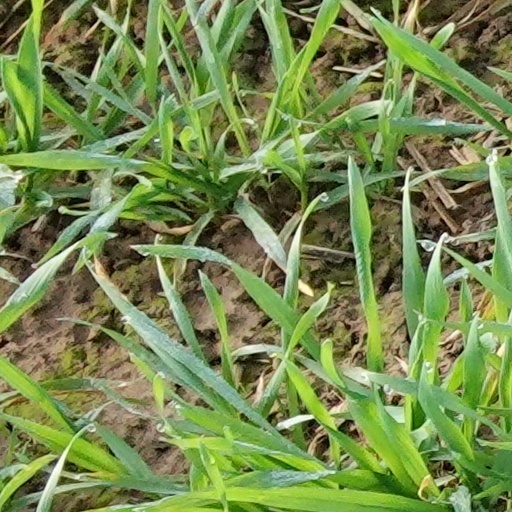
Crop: wheat